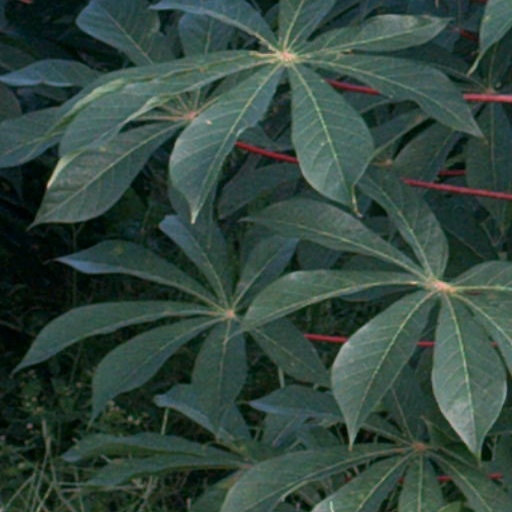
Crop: cassava